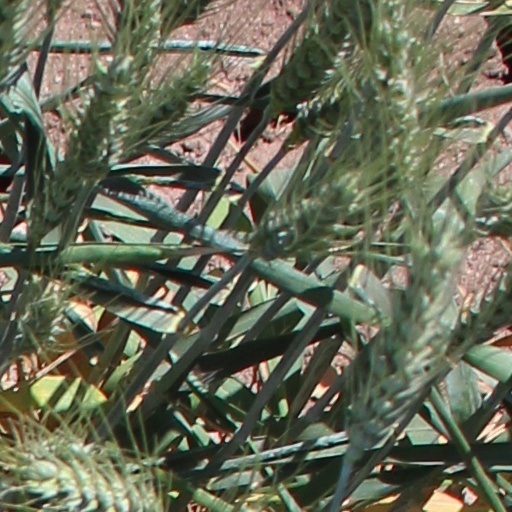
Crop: wheat